Kool A.D.

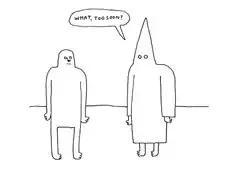
Vazquez's representation of "a futuristic utopia where racism doesn't exist" that won him the cartoon-off with Farley Katz

Vazquez is also a visual artist. While working at 826 Valencia in 2006, he drew the cover to Dave Eggers's "Some Things You Should Know About Captain Rick". He has also published his own comic, "The Continuing Adventures of Boy With a Fish for a Head".